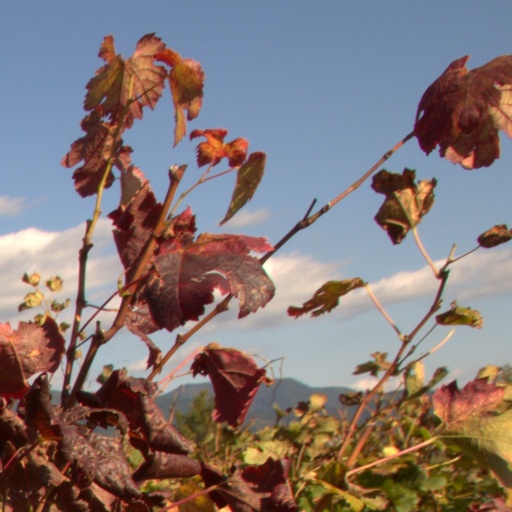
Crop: grape